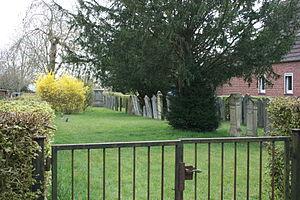
Weener est une ville allemande située au Nord de la Basse-Saxe, dans l’arrondissement de Leer, près de la frontière avec les Pays-Bas.